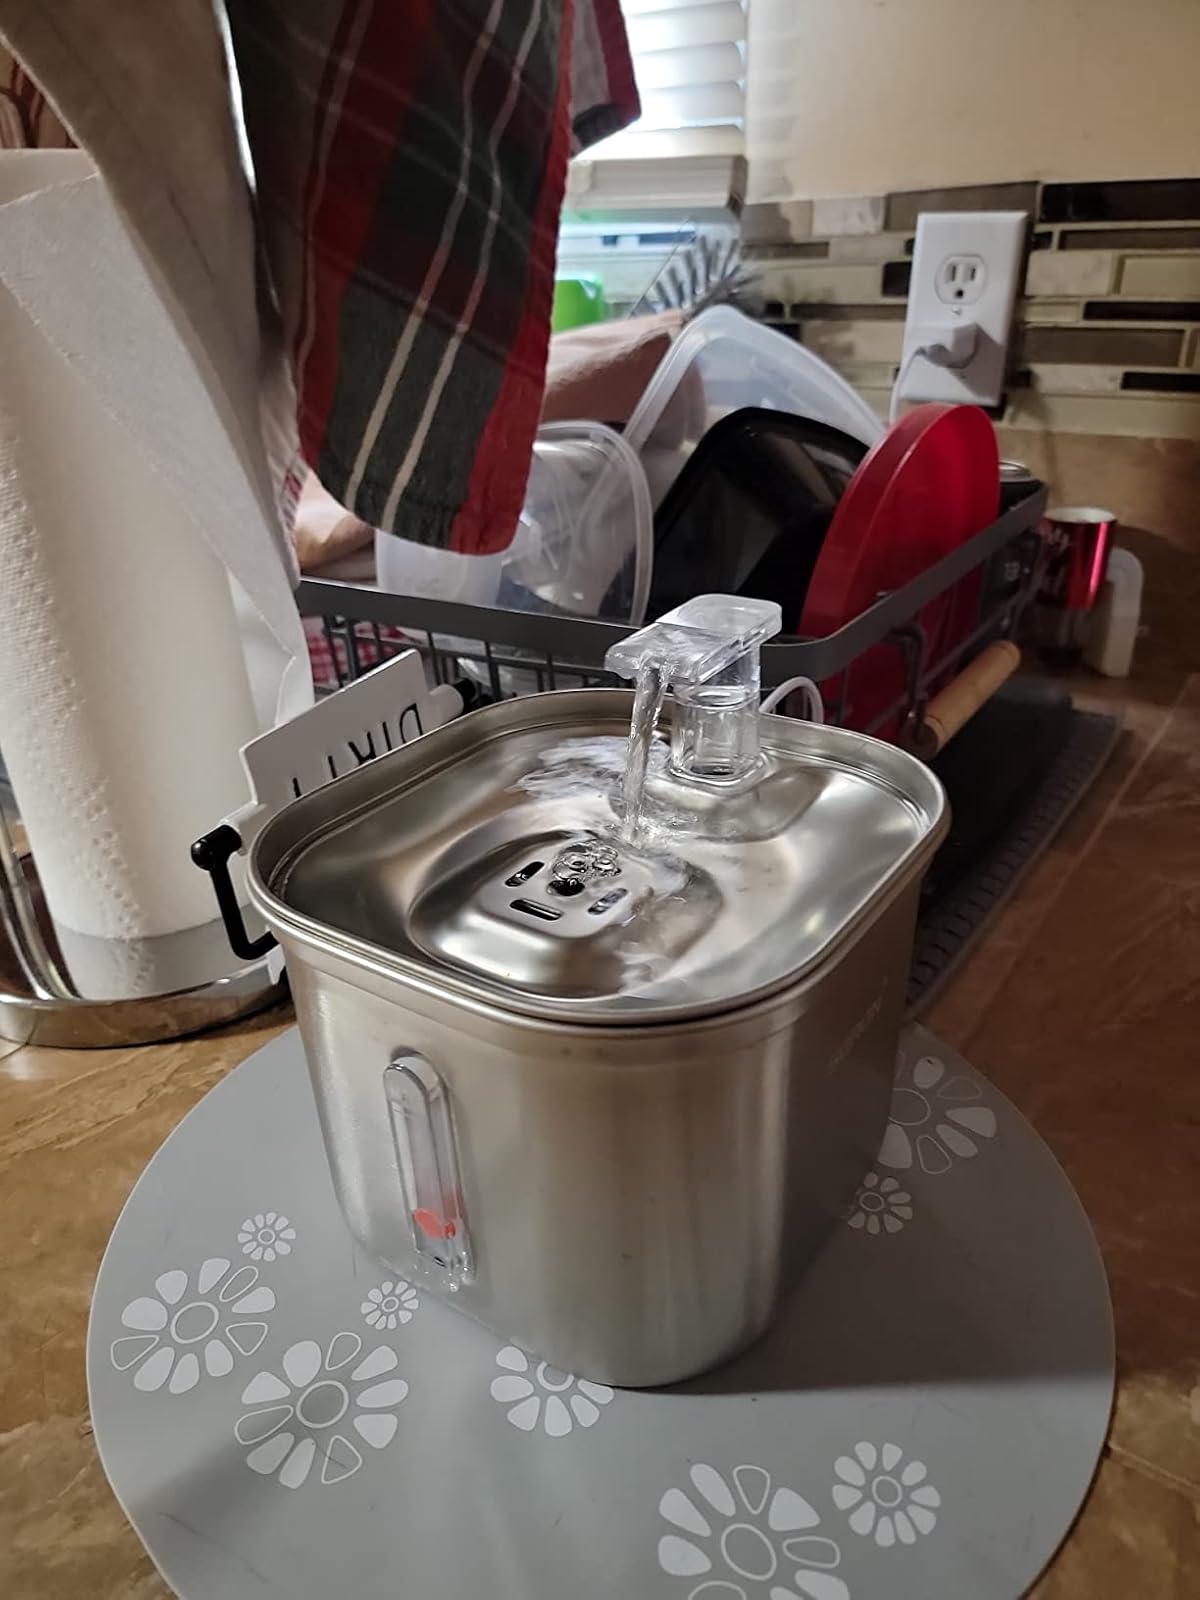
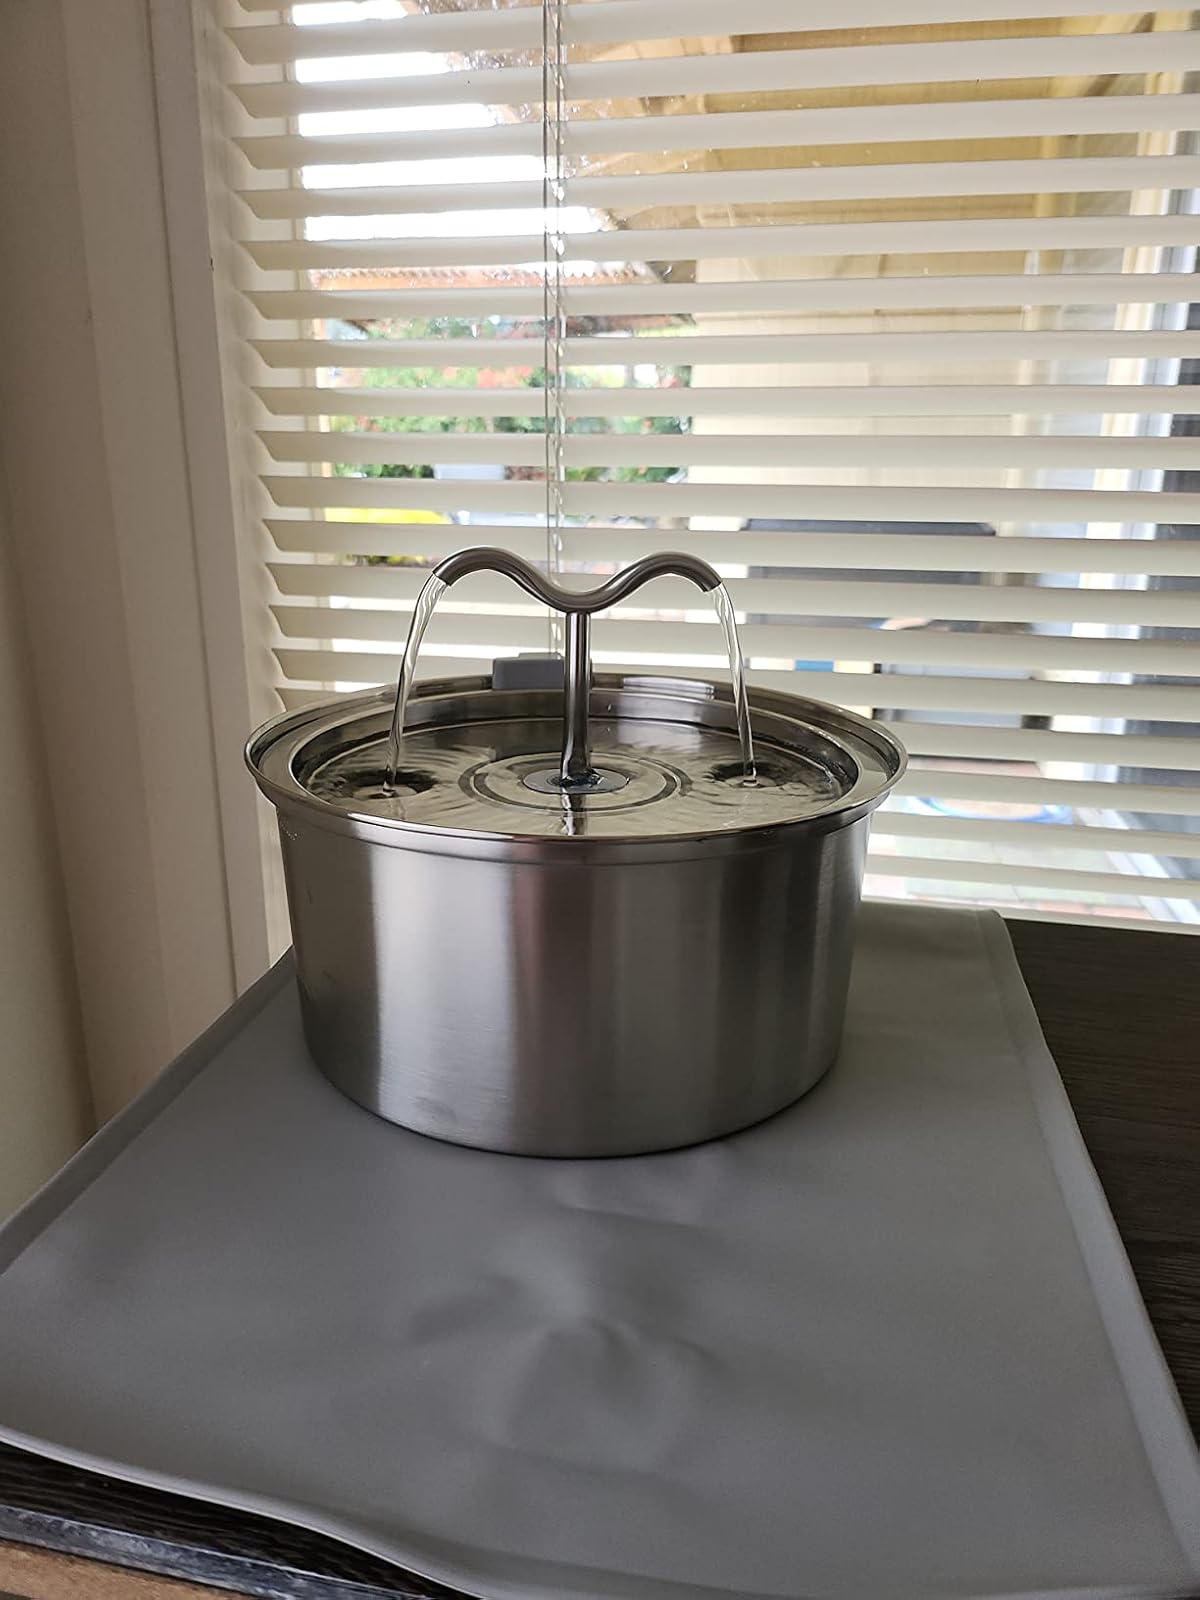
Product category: items_bowl
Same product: no